Amsterdam University Library

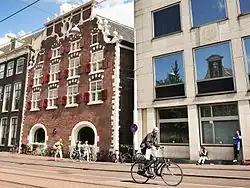
The Library at Singel

Amsterdam University Library is the library of the University of Amsterdam (UvA) and the Academic Medical Centre (AMC).